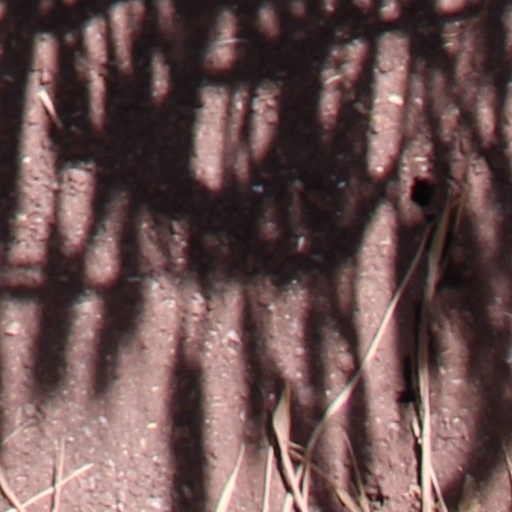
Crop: wheat